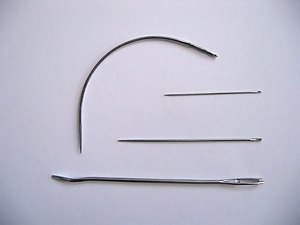
Nål (redskab)
Forskellige typer synåle.
En nål er et lille aflangt objekt, som er spids i den ene ende. Der findes mange forskellige former for nåle, såsom synåle og knappenåle.